Battle of Fleurus (1794)

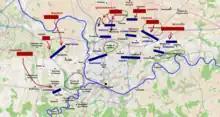
The battle of Fleurus, from daybreak (before 4 am) to 8 am. Montaigu's, Morlot's and Lefebvre's main divisional forces are already fully engaged, while Championnet's and Marceau's vanguards have also begun fighting. Daurier's brigade has just made contact with Prince Frederic and is being pushed back to the heights of l'Espinette.

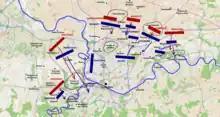
The battle of Fleurus, 8-10am. On the left, Montaigu's division has been pushed back across the Sambre with Waldeck in hot pursuit. Daurier's brigade is holding the heights of l'Espinette against Prince Frederic. On the right, the withdrawal of Marceau's vanguard forces Lefebvre's, Championnet's and Morlot's divisions to give ground in turn, as their right flanks are successively exposed by the neighbouring division.

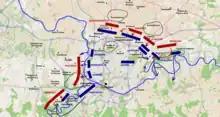
The battle of Fleurus, 10am-1pm. On the left, Kleber counterattacks Waldeck with Duhesme's division in three columns, while Montaigu sends Poncet's brigade back across the Sambre to counterattack Prince Frederic. On the right, Beaulieu shatters Marceau's corps, forcing Lefebvre to defend both Campinaire and Lambusart against both him and Archduke Charles. Kaunitz puts pressure on Championnet.

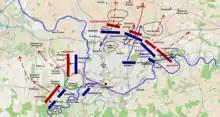
The battle of Fleurus, 1-5pm. Coburg orders a general withdrawal between 4 and 5 pm. On the left, Duhesme's, Daurier's and Poncet's units push the Prince of Orange's wing back, and he withdraws even before Coburg's order. On the right, Lefebvre holds firm against Charles and Beaulieu, together with units rallied by Marceau, then launches a successful late counterattack against Beaulieu's rearguard as Charles and Beaulieu withdraw. Championnet, initially withdrawing under the mistaken impression that Lefebvre was defeated, counterattacks with reinforcements from Hatry and breaks Kaunitz's column. Morlot withdraws to Gosselies, and Quosdanovich receives Coburg's order before he can pursue.

The battle of Fleurus was tactically indecisive, with the French successfully holding the line despite intense fighting, and counterattacking against the Allies in the afternoon despite initial defeats on both their flanks in the morning.